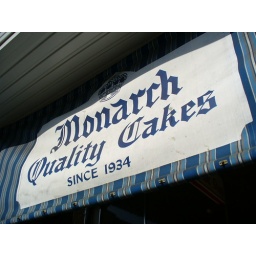
Nice to sample their cakes on a Sunday morning. The longest surviving cake house in St Kilda's Beach